T-Mobile UK

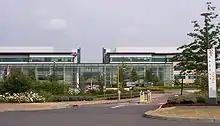
T-Mobile at Hatfield Business Park.

The network was originally launched as Mercury One2One, a GSM mobile network operated by the now-defunct Mercury Communications. It was the world's first GSM 1800 network when it was launched in September 1993.